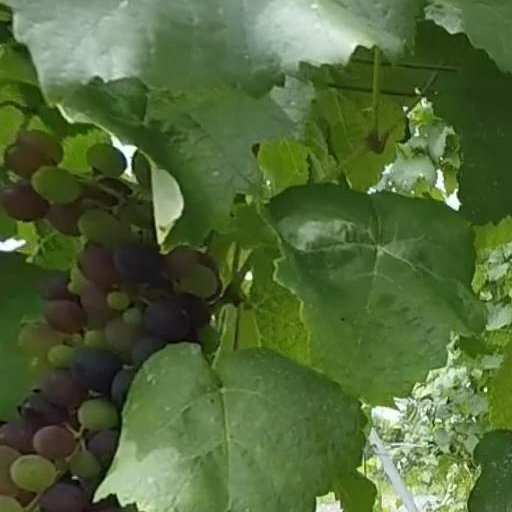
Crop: grape